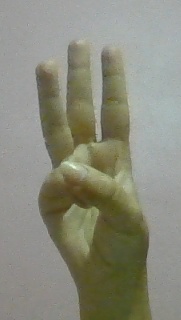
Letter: thaa